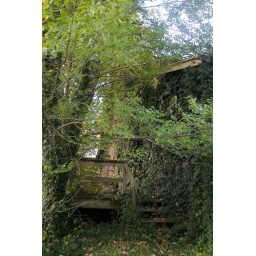
The house by the bridge